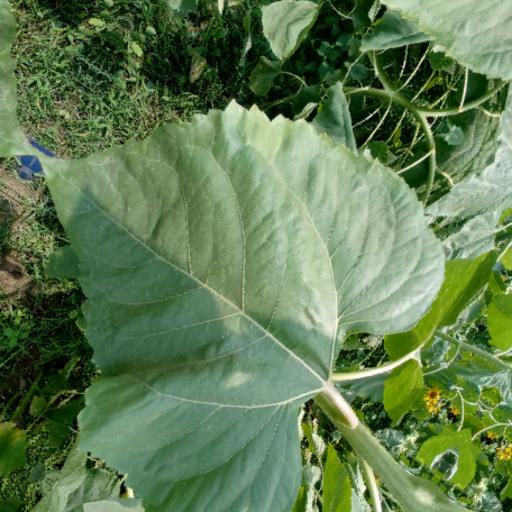
Label: Fresh_leaf